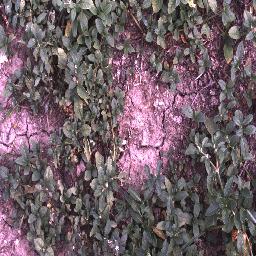
Label: negative